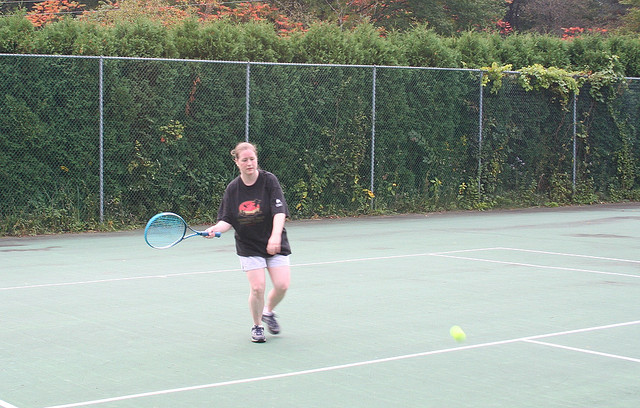
người phụ nữ đang cầm vợt tennis đứng trên sân dưới trời nắng